Barabási–Albert model

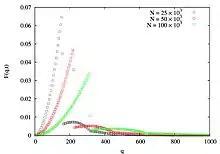
Generalized degree distribution formula_35 of the BA model for formula_10

The same data is plotted in the self-similar coordinates formula_37 and formula_38 and